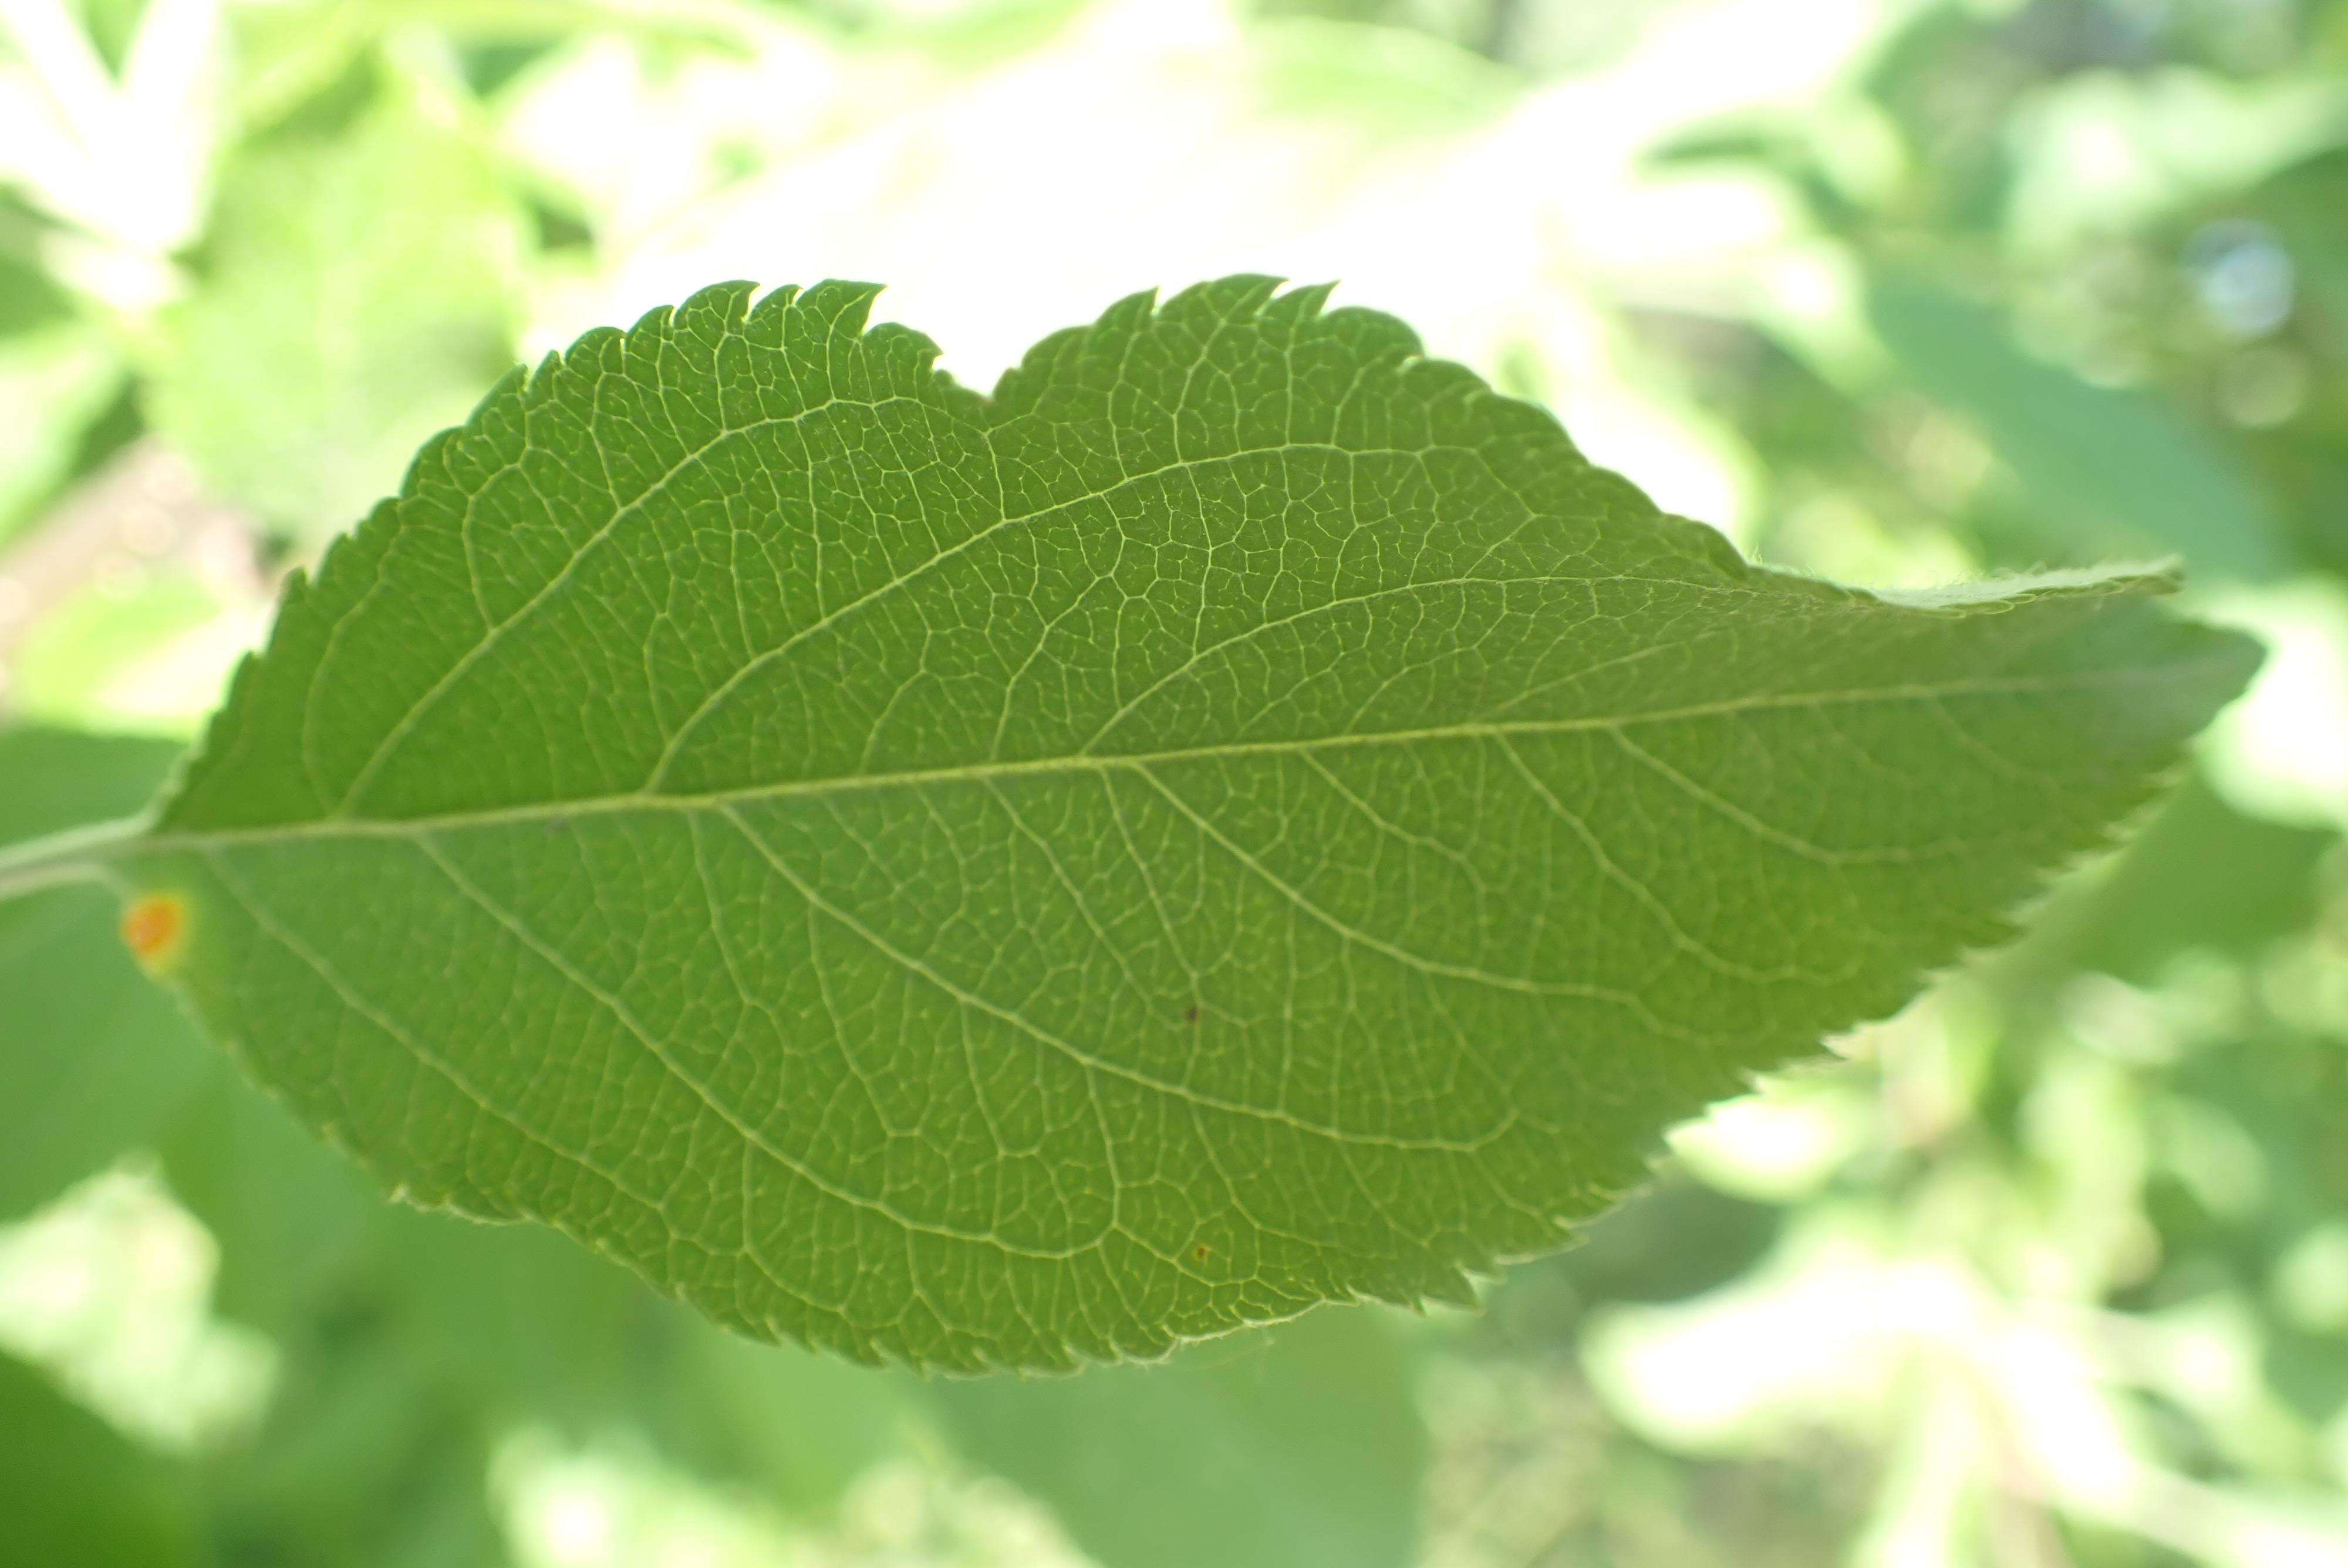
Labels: healthy